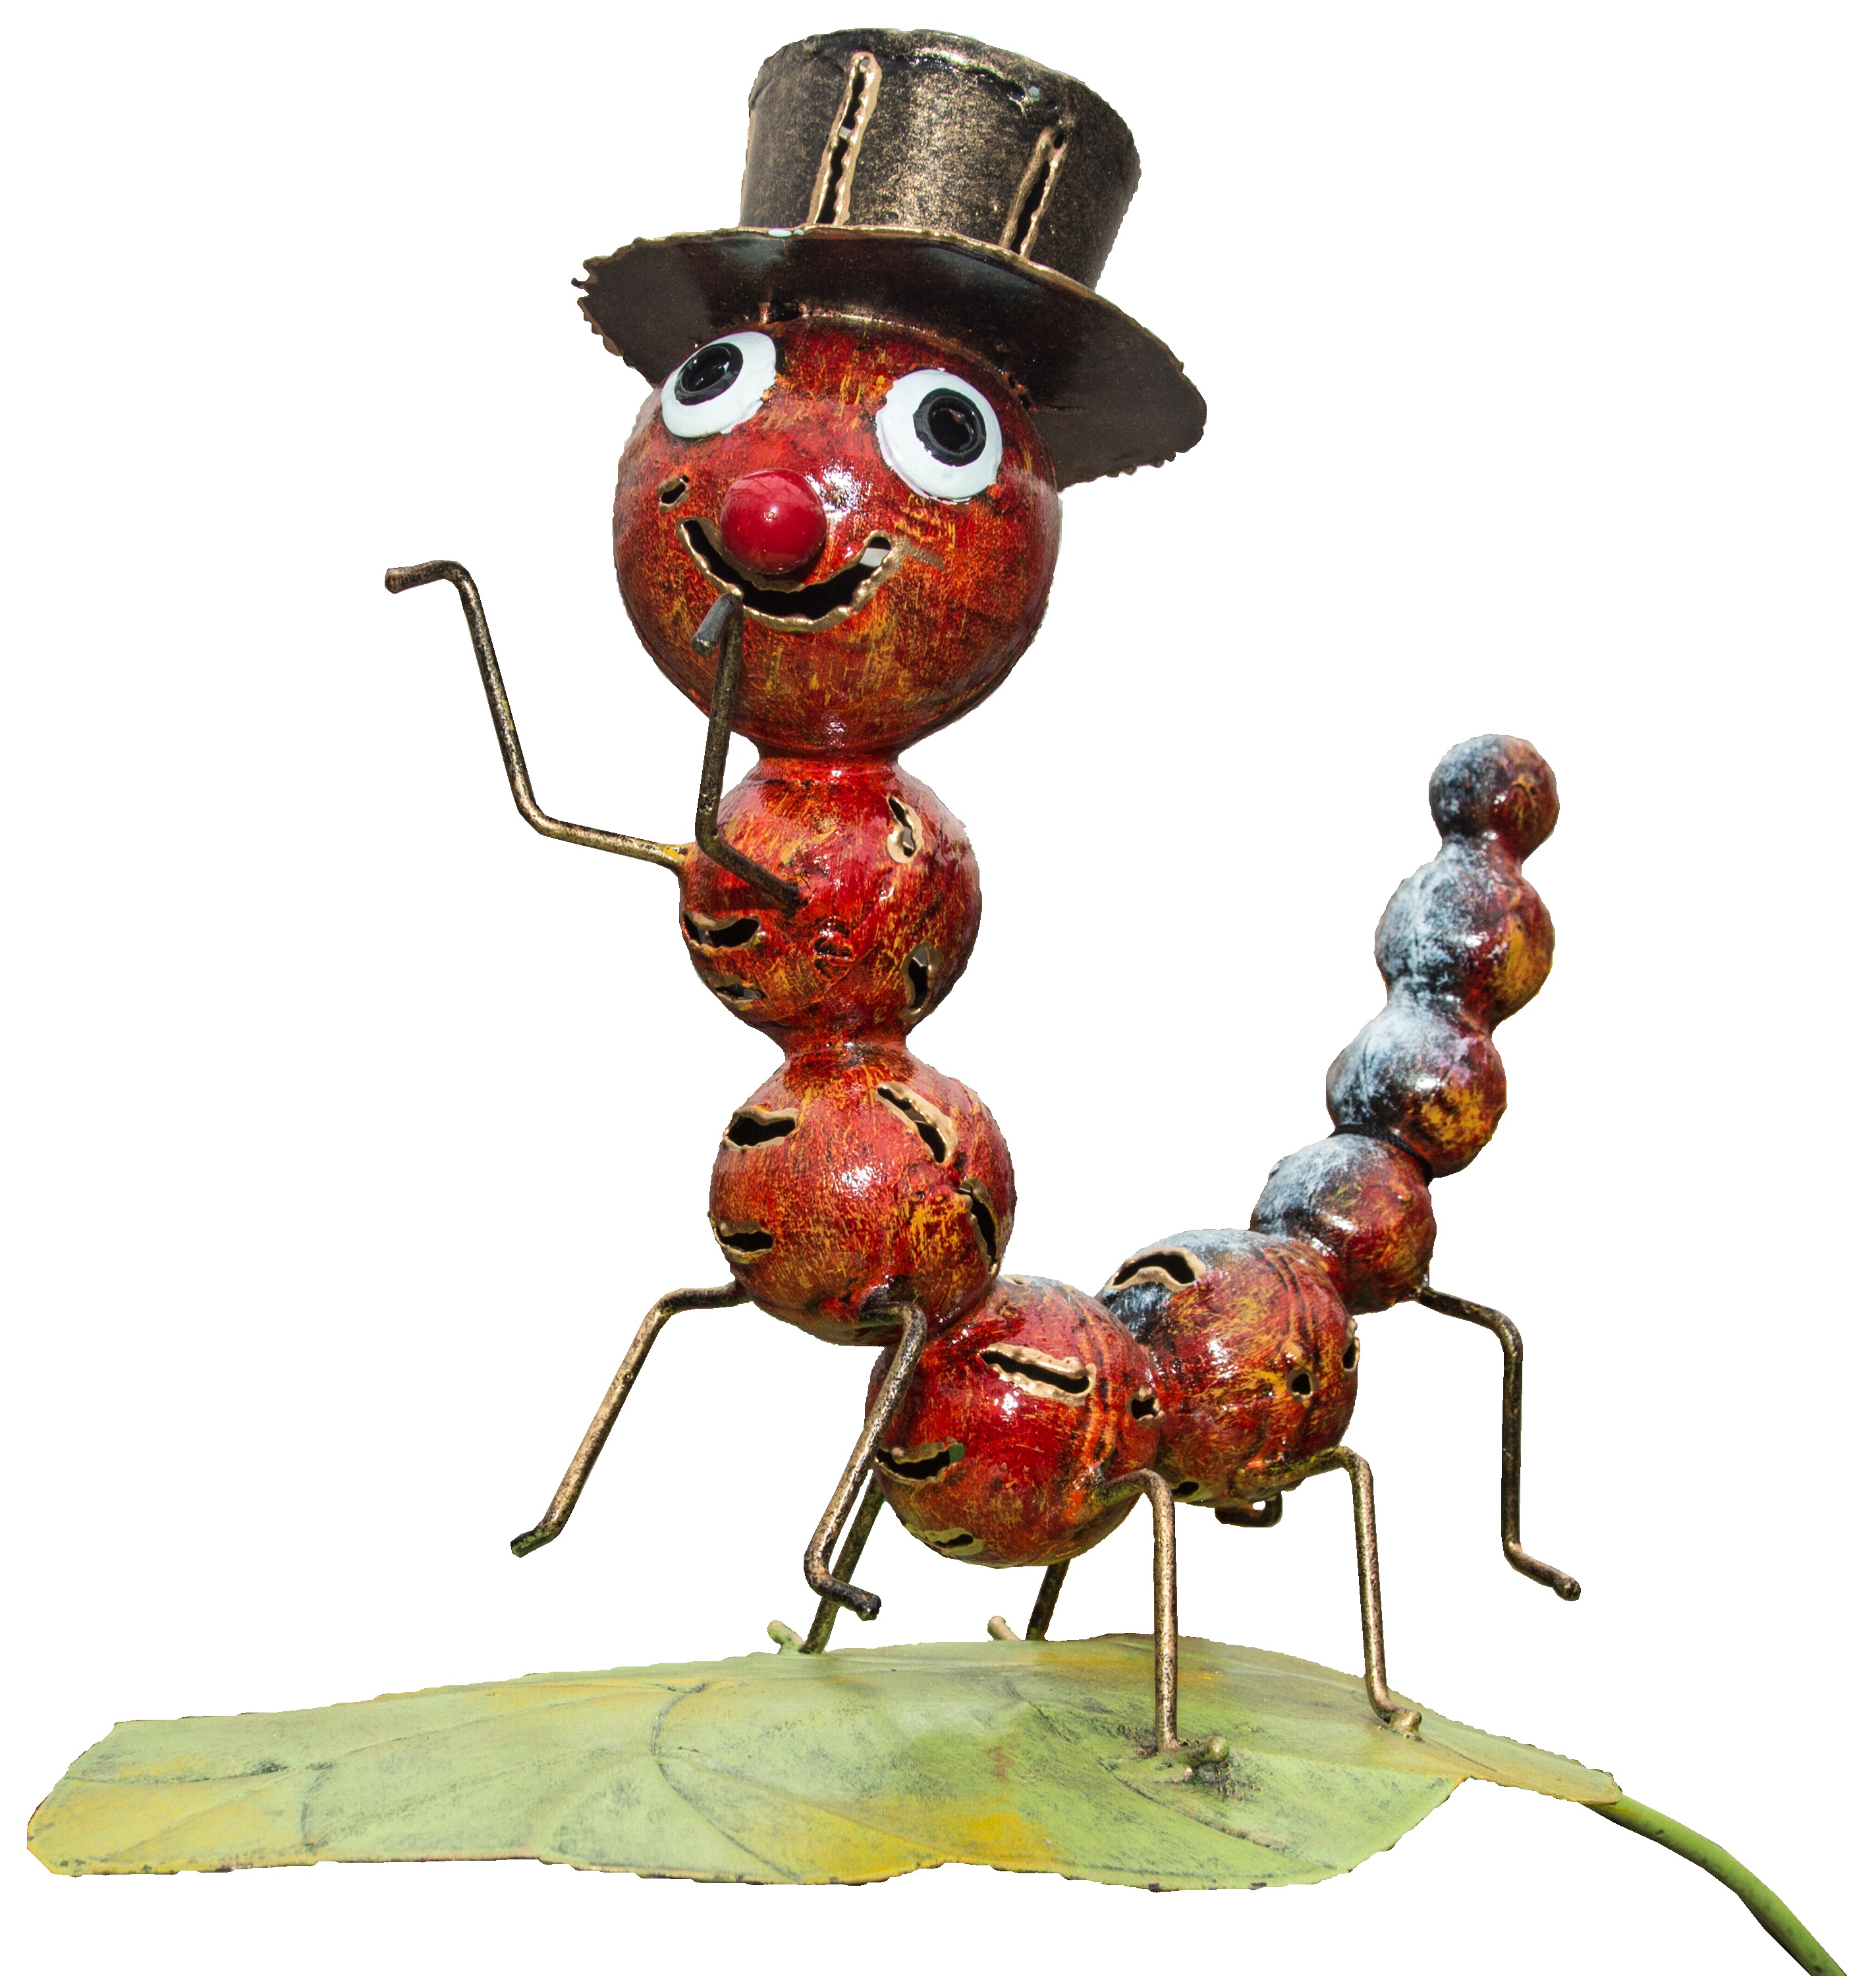
nature, leaf, decoration, insect, invertebrate, caterpillar, illustration, cartoon, animal metal